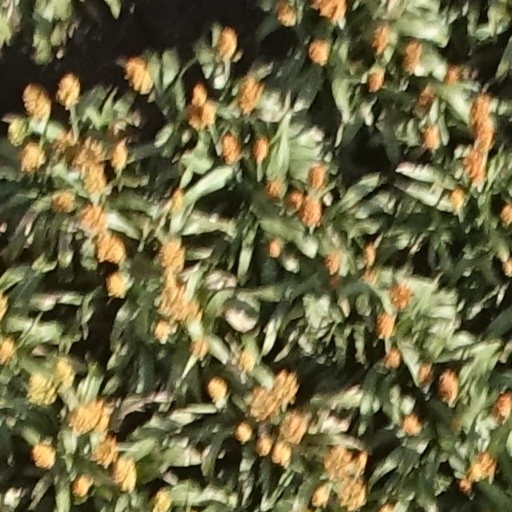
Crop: sorghum